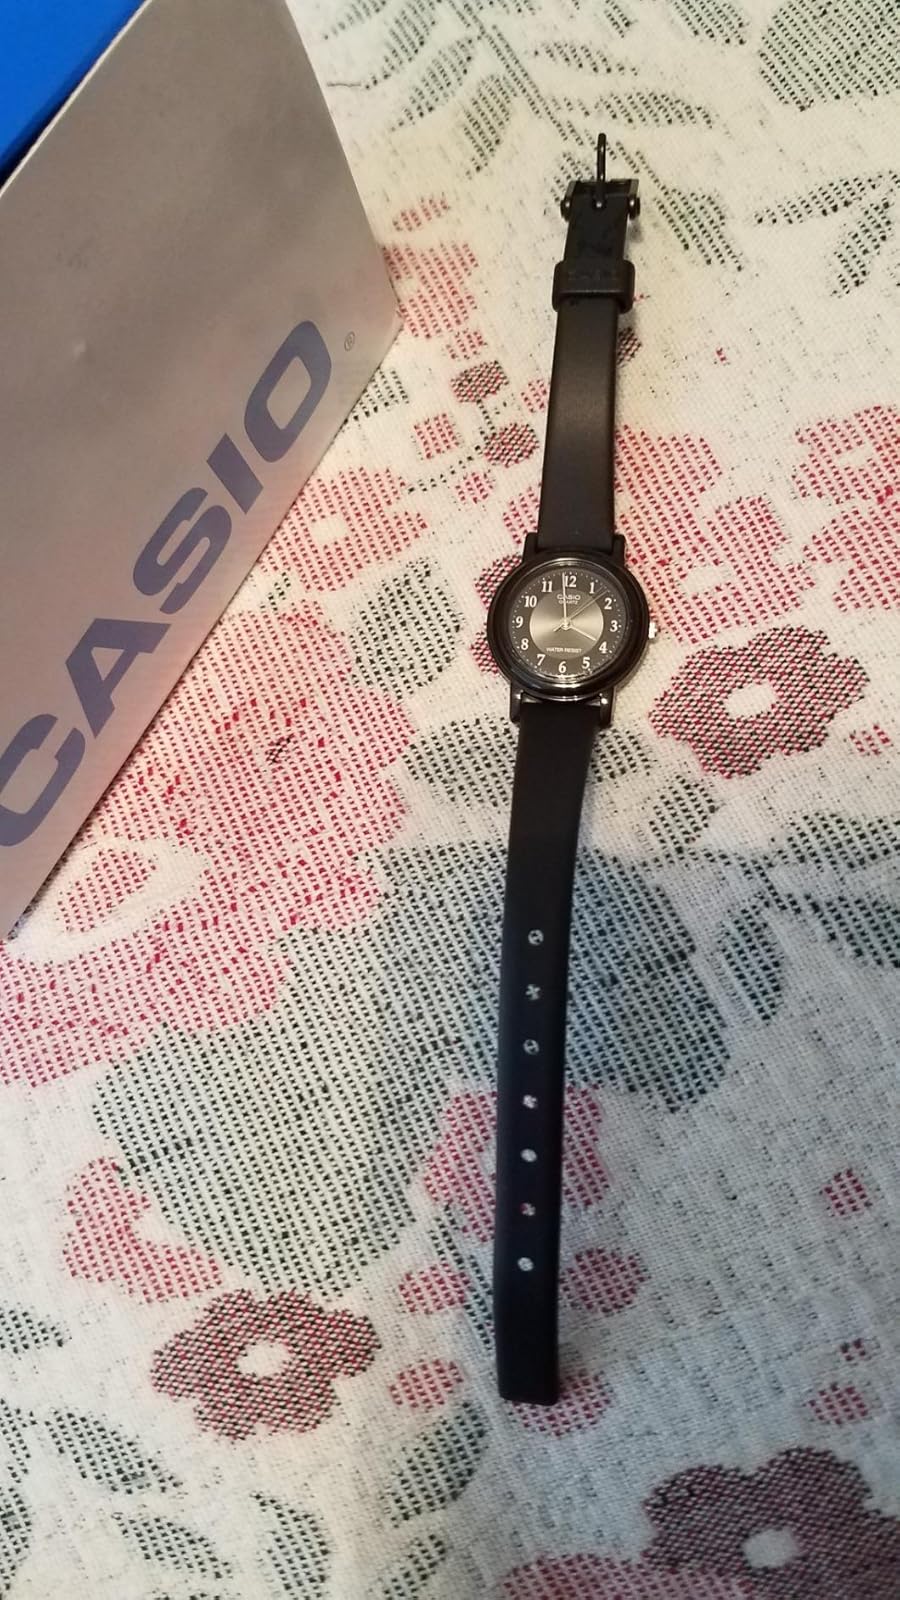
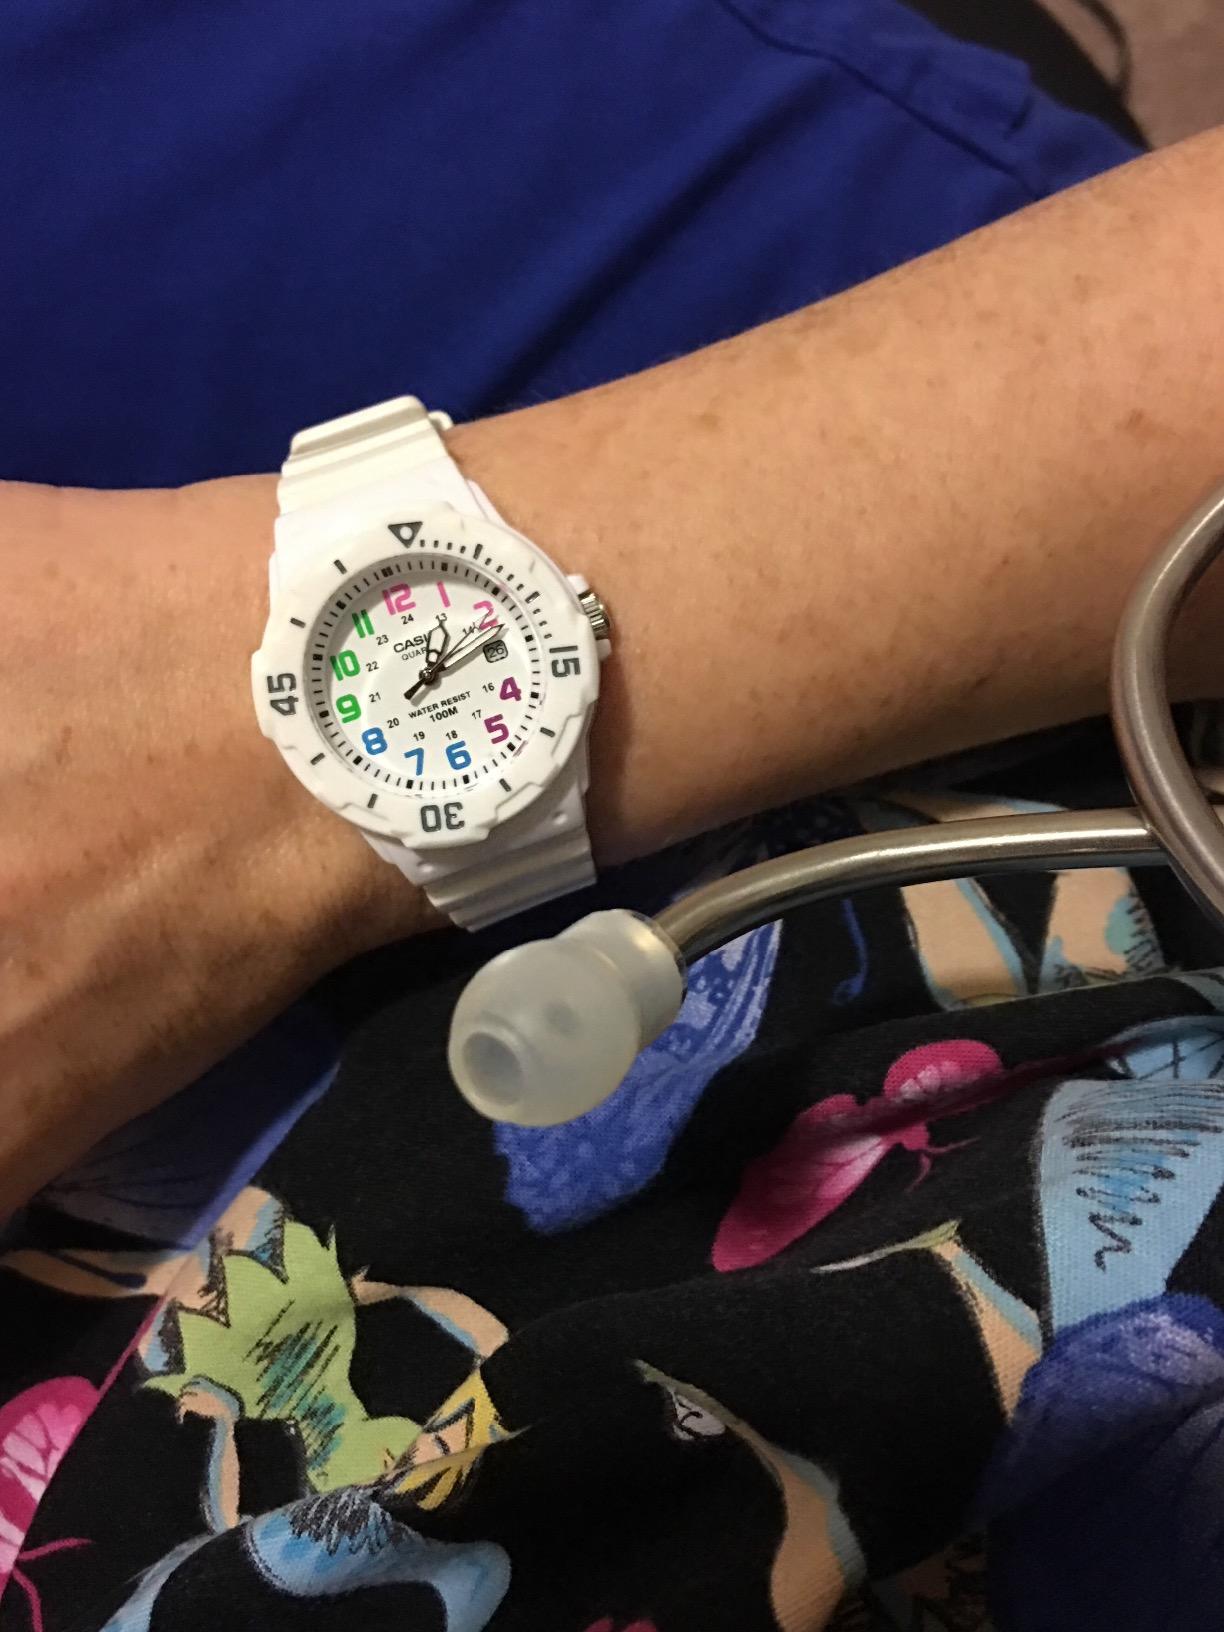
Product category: accessories_watch
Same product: no